Van Lith VI

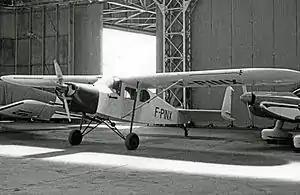
The sole Van Lith VI hangared at Guyancourt airfield near Paris in 1967

The Van Lith VI was a one-off French-built light civil utility aircraft of the late 1950s.